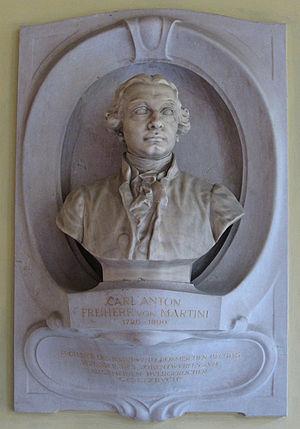
Karl Anton von Martini, baron de Wasserberg était un juriste et un philosophe juridique autrichien des Lumières.